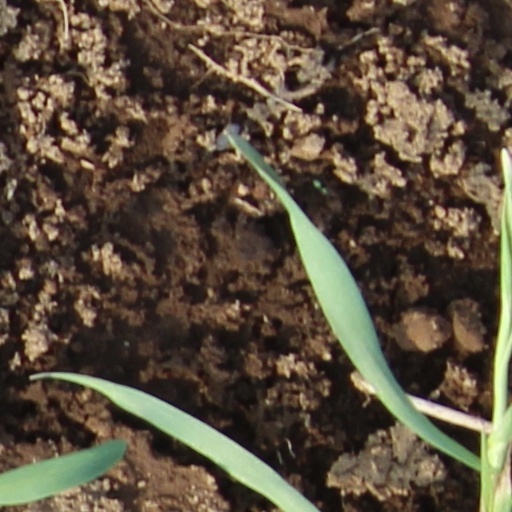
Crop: wheat